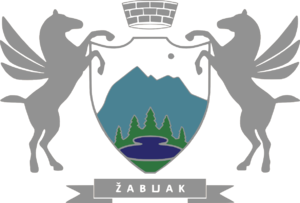
Žabljak est une ville et une municipalité du nord-ouest du Monténégro. En 2003, la ville comptait 1 937 habitants et la municipalité 4 204. En 2009, la population de la ville était estimée à 1 928 habitants.